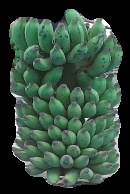
Variety: elakki-bale
Grade: grade3